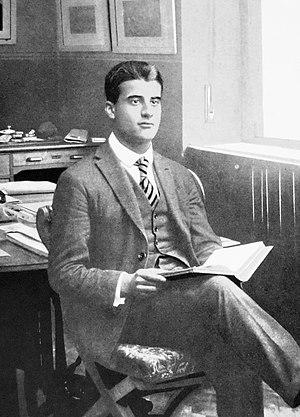
Pier Giorgio Frassati, à son bureau d'après le livre une vie en image de Luciana Frassati
Pier Giorgio Frassati est un étudiant, alpiniste et membre du tiers ordre dominicain, béatifié par le pape Jean-Paul II le 20 mai 1990 à Rome.